Moral victory

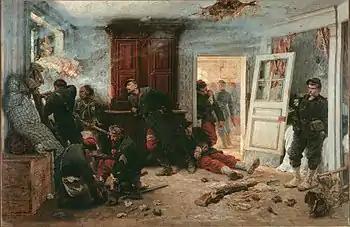
"The Last Cartridges" by Alphonse de Neuville, depicting the last-ditch effort of defenders of Bazeilles amidst an otherwise catastrophic defeat

A moral victory occurs when a person, team, army or other group loses a confrontation, and yet achieves some other moral gain. This gain might be unrelated to the confrontation in question, and the gain is often considerably less than what would have been accomplished if an actual victory had been achieved.